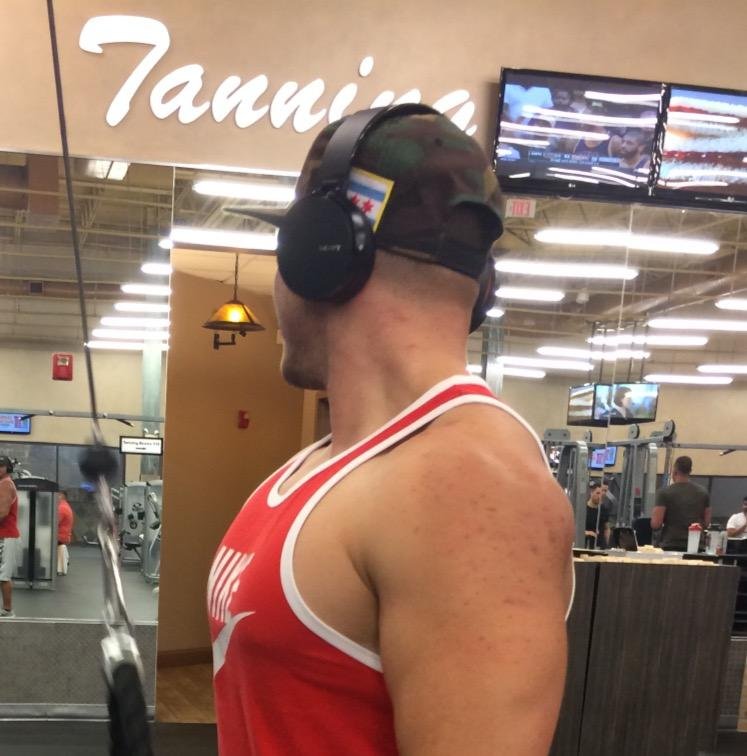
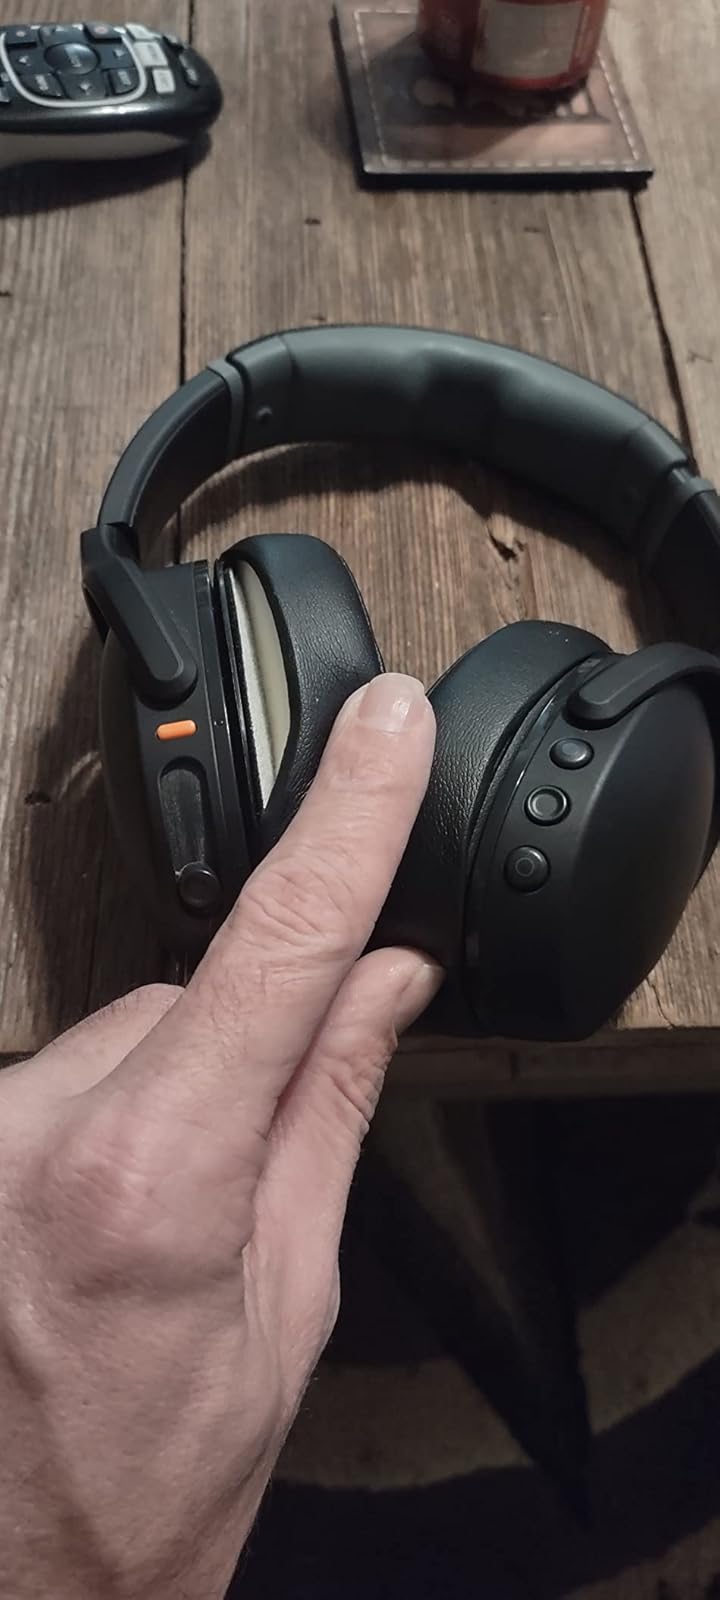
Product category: headphones
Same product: no